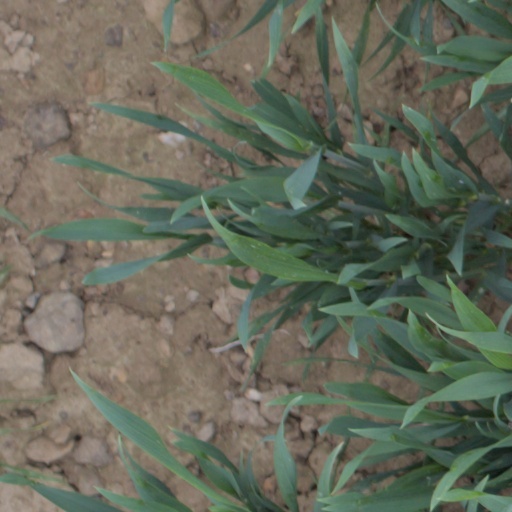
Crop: wheat